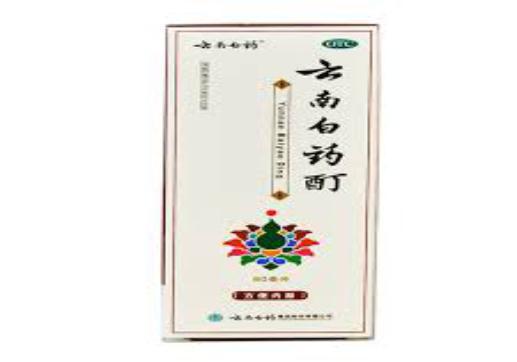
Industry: Medical